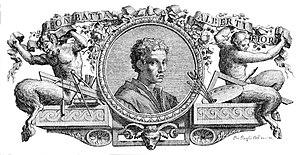
La Femme au miroir est une peinture à l'huile sur toile réalisée par le peintre italien Titien vers 1515. Conservé au musée du Louvre à Paris, le tableau fait l'objet de plusieurs répliques de la main même du maître ou de son atelier dont une est conservée à la pinacothèque du château de Prague, en République tchèque, et l'autre au musée national d'art de Catalogne, à Barcelone en Espagne.